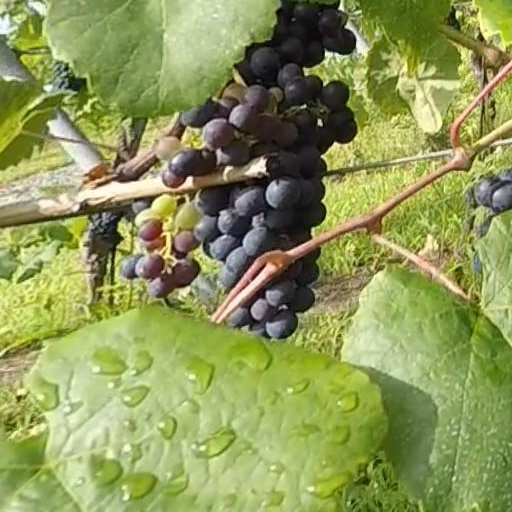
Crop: grape